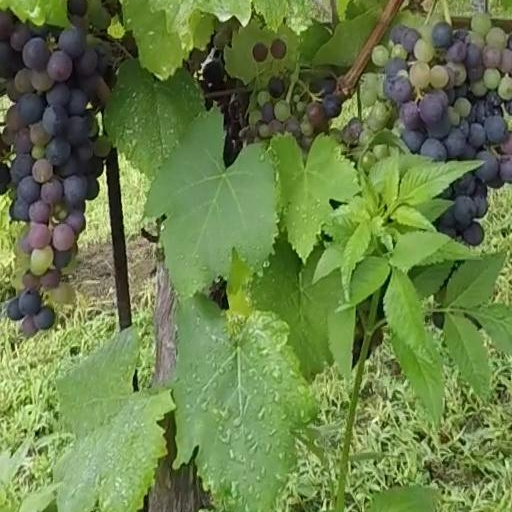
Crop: grape